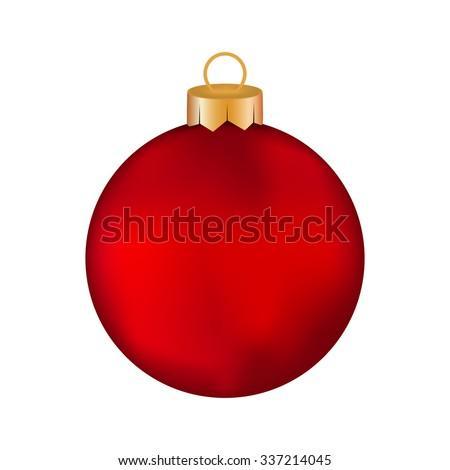
christmas red christmas ball on a white background